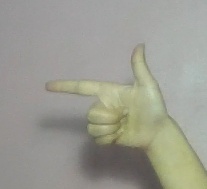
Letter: yaa